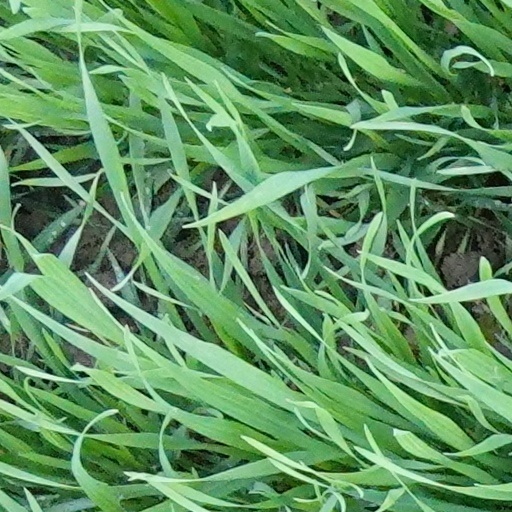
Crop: wheat